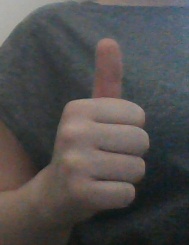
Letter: aleff